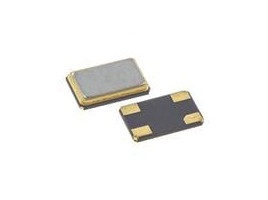
405I35B16M00000
CTS Model 405 Surface Mount Quartz Crystal The CTS Model 405 is a high-quality surface mount quartz crystal designed for a wide range of commercial and industrial applications. Manufactured by CTS Corp and available in a reel package, this crystal offers reliable performance in various electronic systems. Part Number: 405I35B16M00000 Manufacturer: CTS CORP Country of Origin (COO): CN Unit of Measure (UOM): EA ECCN: EAR99 Package Type: REEL Datasheet: Model 405 Datasheet Product Features Hermetic ceramic surface mount package for durability and reliability Fundamental crystal design ensuring stable oscillation Frequency range from 6.76438 MHz to 54 MHz Standard frequency tolerance of ±30 ppm Frequency stability of ±30 ppm Operating temperature range from -40°C to +105°C Tape and reel packaging compliant with EIA-481 standards Electrical Specifications Parameter Symbol Conditions Min Typ Max Unit Operating Temperature T A -20°C to +70°C Storage Temperature T STG -55 +125 °C Frequency Range f O Fundamental Mode 6.76438 - 54 MHz Frequency Tolerance Δf/f O @ +25°C ±10 ±15, 20, 25, 30 ppm Frequency Stability Δf/f @ +25°C ±10 ±50 ppm Aging Δf/f per year @ +25°C -3 - 3 ppm Drive Level DL 10 300 µW Shunt Capacitance C 0 3.0 5.0 pF Series Resistance R 6.76438 MHz - <12 MHz 100 Ω Mechanical Specifications Dimensions: 5.0 × 3.2 × 0.85 mm, weight approximately 47 mg. The package features JEDEC termination code (e4) with nickel barrier plating and gold flash. Reflow soldering is recommended at +260°C for up to 20 seconds. The device is MSL Level 1. Application Areas IoT and IIoT devices Wireless communications FPGA/Microcontrollers USB interfaces Computer peripherals Portable equipment Test and measurement M2M communications Broadband access Additional Information Common frequencies include 12.000000 MHz, 13.560000 MHz, 16.000000 MHz, 19.200000 MHz, 20.000000 MHz, 24.000000 MHz, 25.000000 MHz, 26.000000 MHz, 27.120000 MHz, 30.000000 MHz, 32.000000 MHz, 37.400000 MHz, 38.400000 MHz, 40.000000 MHz, 48.000000 MHz, 52.000000 MHz, 15.360000 MHz, 16.367600 MHz, 16.368000 MHz, 16.384000 MHz, 16.666000 MHz, 16.666700 MHz, 16.667000 MHz, 16.800000 MHz, 16.934400 MHz, and more. For specific frequency availability, please contact your CTS representative or customer service. Disclaimers This product is specified for use only in standard commercial applications. CTS disclaims all warranties and liabilities for non-commercial or outside-tolerance applications. For more details, please visit the datasheet . If additional information is needed, search the internet for the part number.
Brand: Waldom Electonics
Category: Electronics > Circuit Boards & Components > Passive Circuit Components > Electronic Oscillators